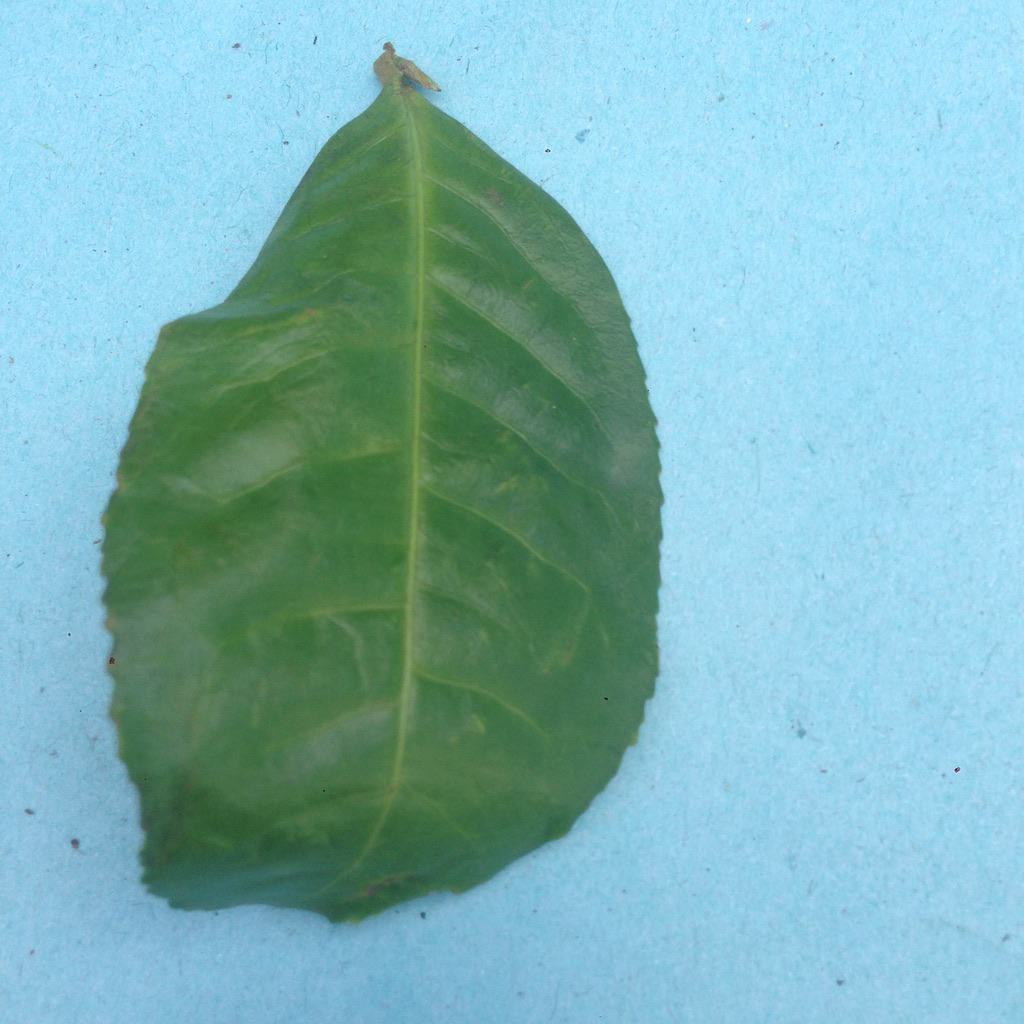
Label: Healthy